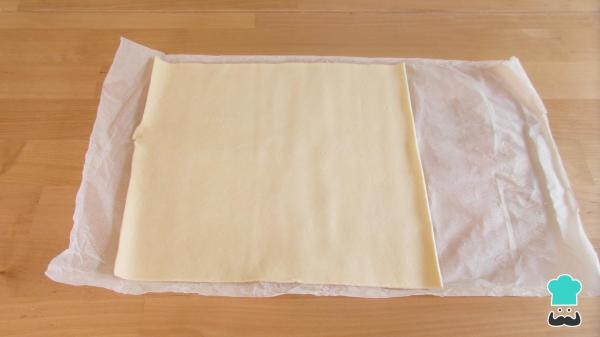
Abre la lámina de masa de hojaldre y sin quitar el papel vegetal con el que viene enrollada córtala en 6 cuadrados de igual tamaño.Si prefieres aquí tienes la receta de masa de hojaldre fácil para que la puedas hacer tú mismo de forma casera. Truco: Puedes preparar el hojaldre entero si prefieres no cortarlo en porciones.